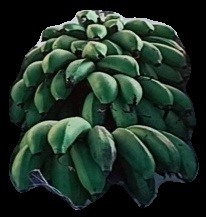
Variety: rasbale
Grade: grade2